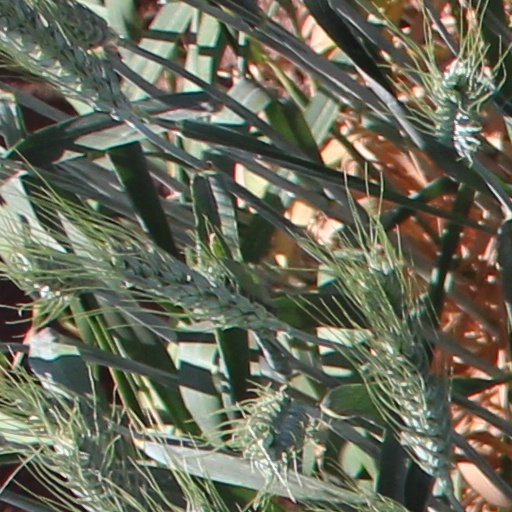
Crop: wheat